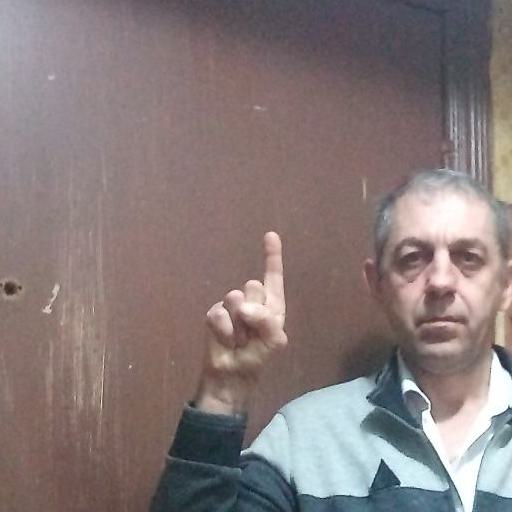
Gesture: one